Vienna Uprising

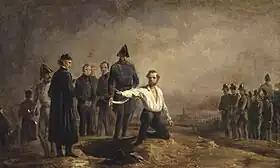
"Execution of Robert Blum", painting by Carl Steffeck

The Vienna Uprising or October Revolution (or ) of October 1848 was the last uprising in the Austrian Revolution of 1848.